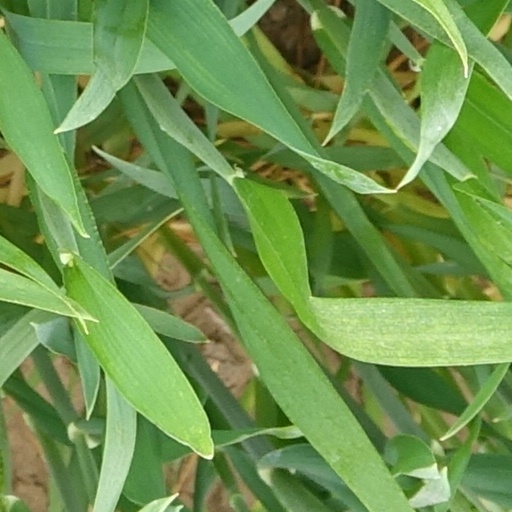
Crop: wheat